Mayfly

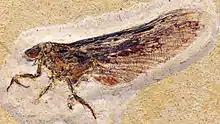
Fossil adult "Mickoleitia longimanus" (Coxoplectoptera: Mickoleitiidae) from the Lower Cretaceous Crato Formation of Brazil, c. 108 mya

Nymphs live primarily in streams under rocks, in decaying vegetation or in sediments. Few species live in lakes, but they are among the most prolific. For example, the emergence of one species of "Hexagenia" was recorded on Doppler weather radar by the shoreline of Lake Erie in 2003. In the nymphs of most mayfly species, the paddle-like gills do not function as respiratory surfaces because sufficient oxygen is absorbed through the integument, instead serving to create a respiratory current. However, in low-oxygen environments such as the mud at the bottom of ponds in which "Ephemera vulgata" burrows, the filamentous gills act as true accessory respiratory organs and are used in gaseous exchange.